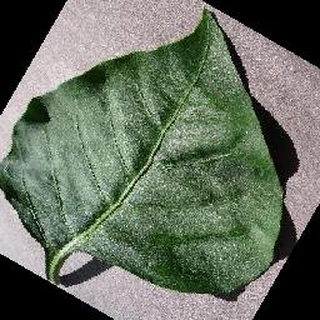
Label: healthy_bell_pepper